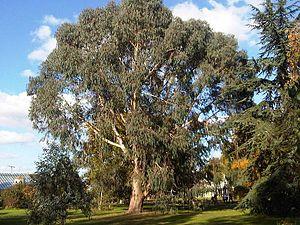
Eucalyptus dalrympleana, appelé communément eucalyptus blanc des montagnes ou gommier blanc des montagnes, est une espèce du genre Eucalyptus, famille des Myrtaceae.